Rizal Commercial Banking Corporation

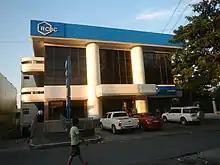
An RCBC branch in Muntinlupa

The bank was established by Alfonso Yuchengco on September 23, 1960, as Rizal Development Bank, a small development bank in Rizal province. It was later upgraded to a commercial bank upon the approval of the Bangko Sentral ng Pilipinas and, in 1963, began operation as such under its present name Rizal Commercial Banking Corporation (RCBC). RCBC established its first head office at 219 Buendia Avenue in Makati (then part of Rizal until 1975), making it the first commercial bank to do so in the province. In 1989, it acquired its universal banking license.